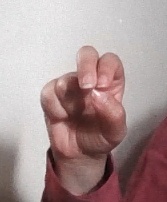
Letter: gaaf